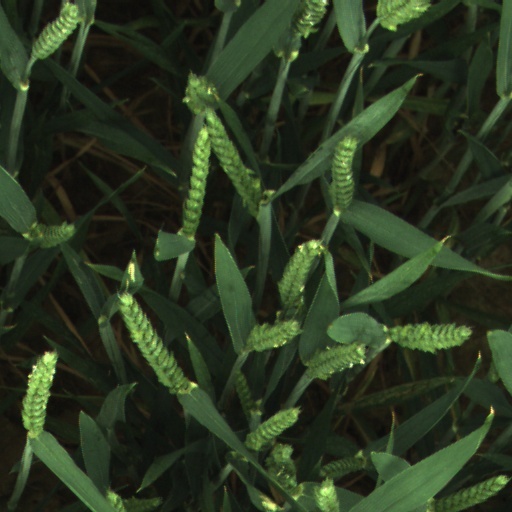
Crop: wheat